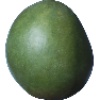
Label: mango